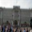
Label: castle